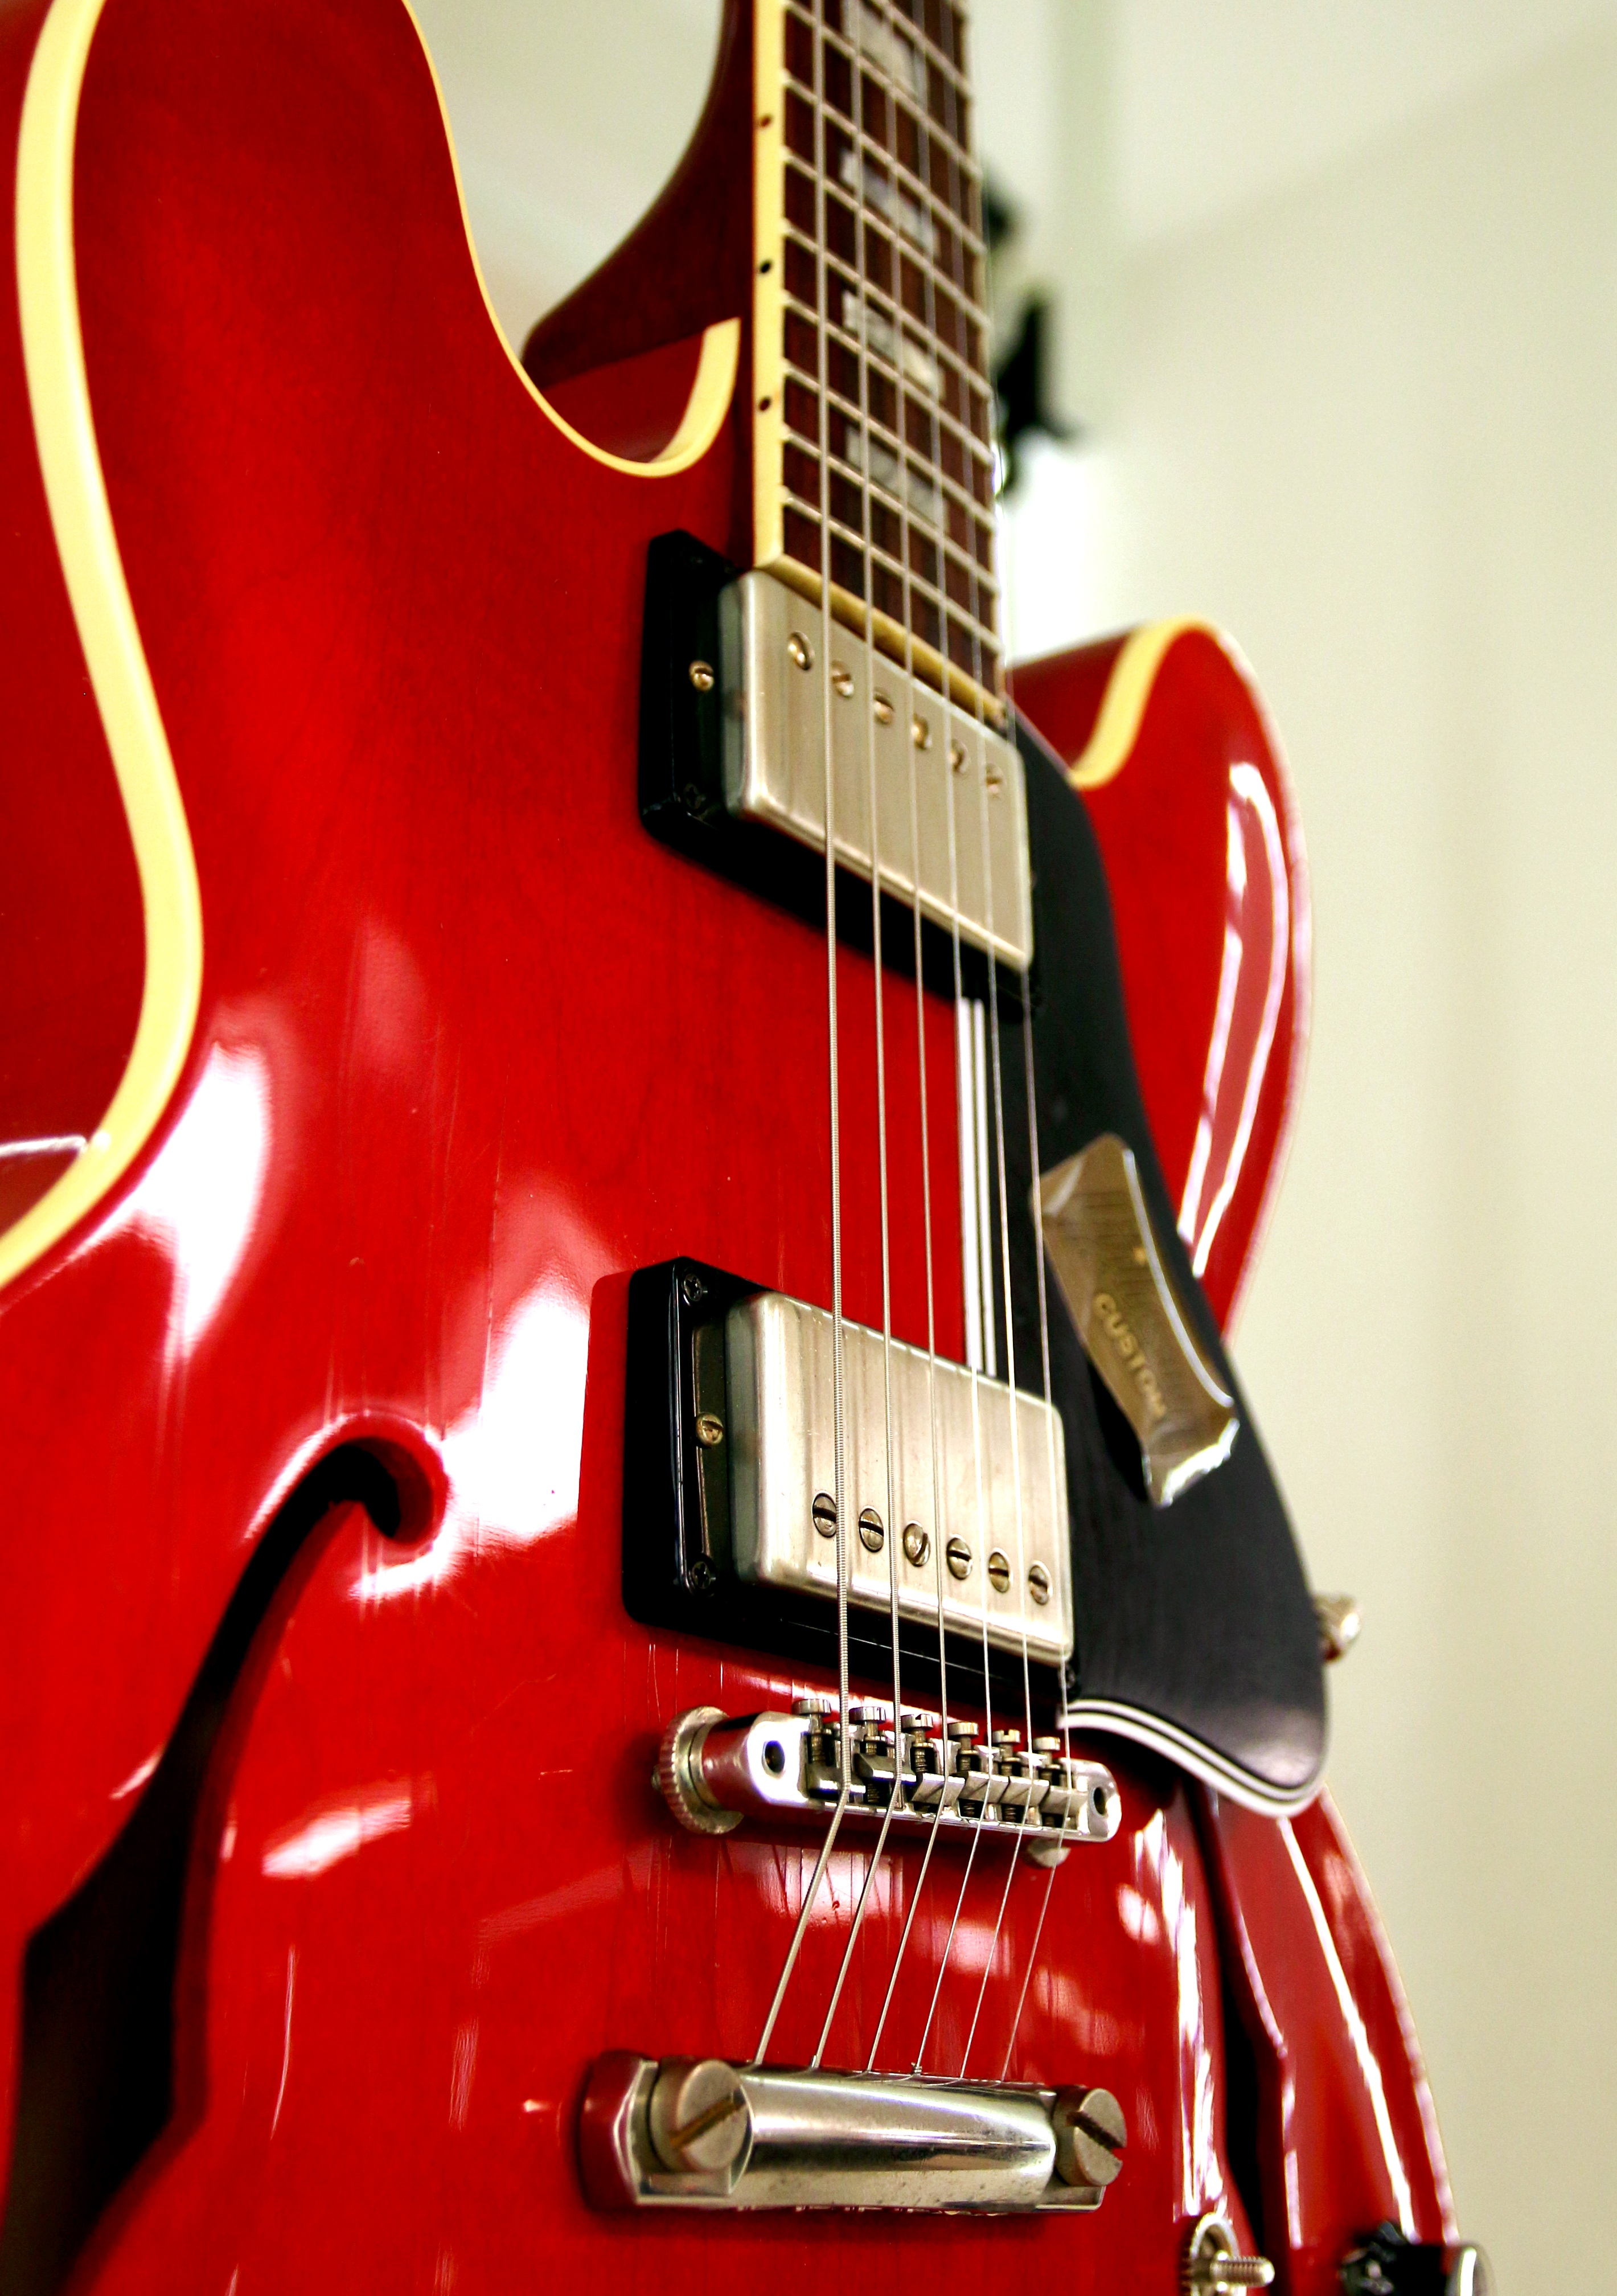
rock, music, guitar, acoustic guitar, red, instrument, electric guitar, musical instrument, bassist, strings, rocker, guitarist, bass guitar, rock music, electrically, soundbody, gibson, string instrument, plucked string instruments, slide guitar, acoustic electric guitar, les pauls, semi acoustic